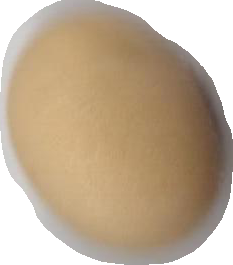
Variety: Anjasmoro